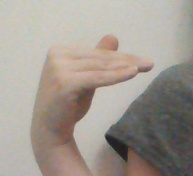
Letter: khaa